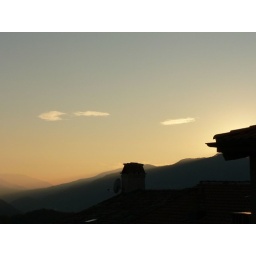
a very clear sunset over an old roof